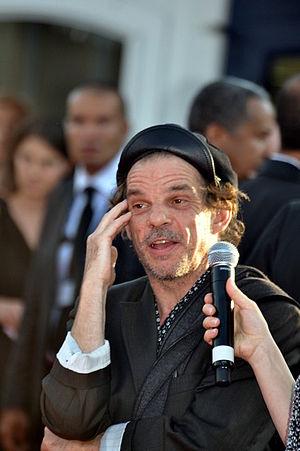
Denis Lavant au festival de Deauville
Le Festival du cinéma américain de Deauville 2010, la 36ᵉ édition du festival, s'est déroulé du 3 au 12 septembre 2010.